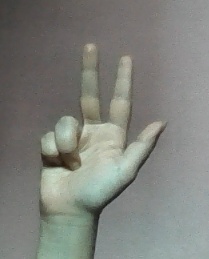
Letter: al